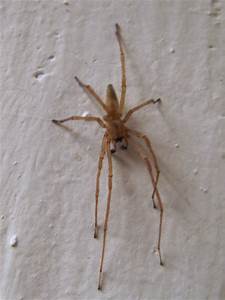
Label: spider